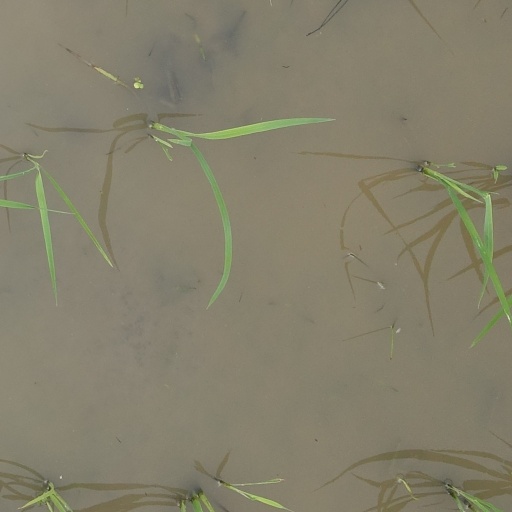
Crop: rice